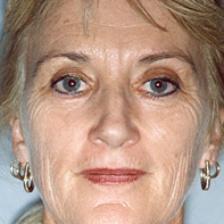
Label: faces